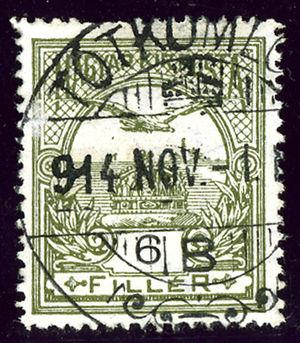
Tótkomlós est une ville et une commune du comitat de Békés en Hongrie.